Thomas Woolley

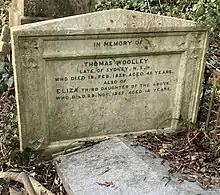
Grave of Thomas Woolley in Highgate Cemetery (west side)

In partnership with his brother Michael, in June 1834 he opened an ironmonger's store in the Birmingham and Manchester Warehouse, George Street, and within six months had to enlarge his premises. In May 1835 he bought from Gregory Blaxland an acre (.4 ha), known as Blaxland's Salt Works, on the coast at Newcastle. When the Australian Gaslight Company was founded Woolley joined its committee and in 1837 became one of its directors, serving until mid-1840 when he sailed again for England. He returned in March 1842 and in April was appointed treasurer of the Sydney Dispensary. Next year he was a member of the committee that petitioned for the importation of Indian coolies to New South Wales, and in November was elected unopposed for Cook ward to the Sydney City Council.